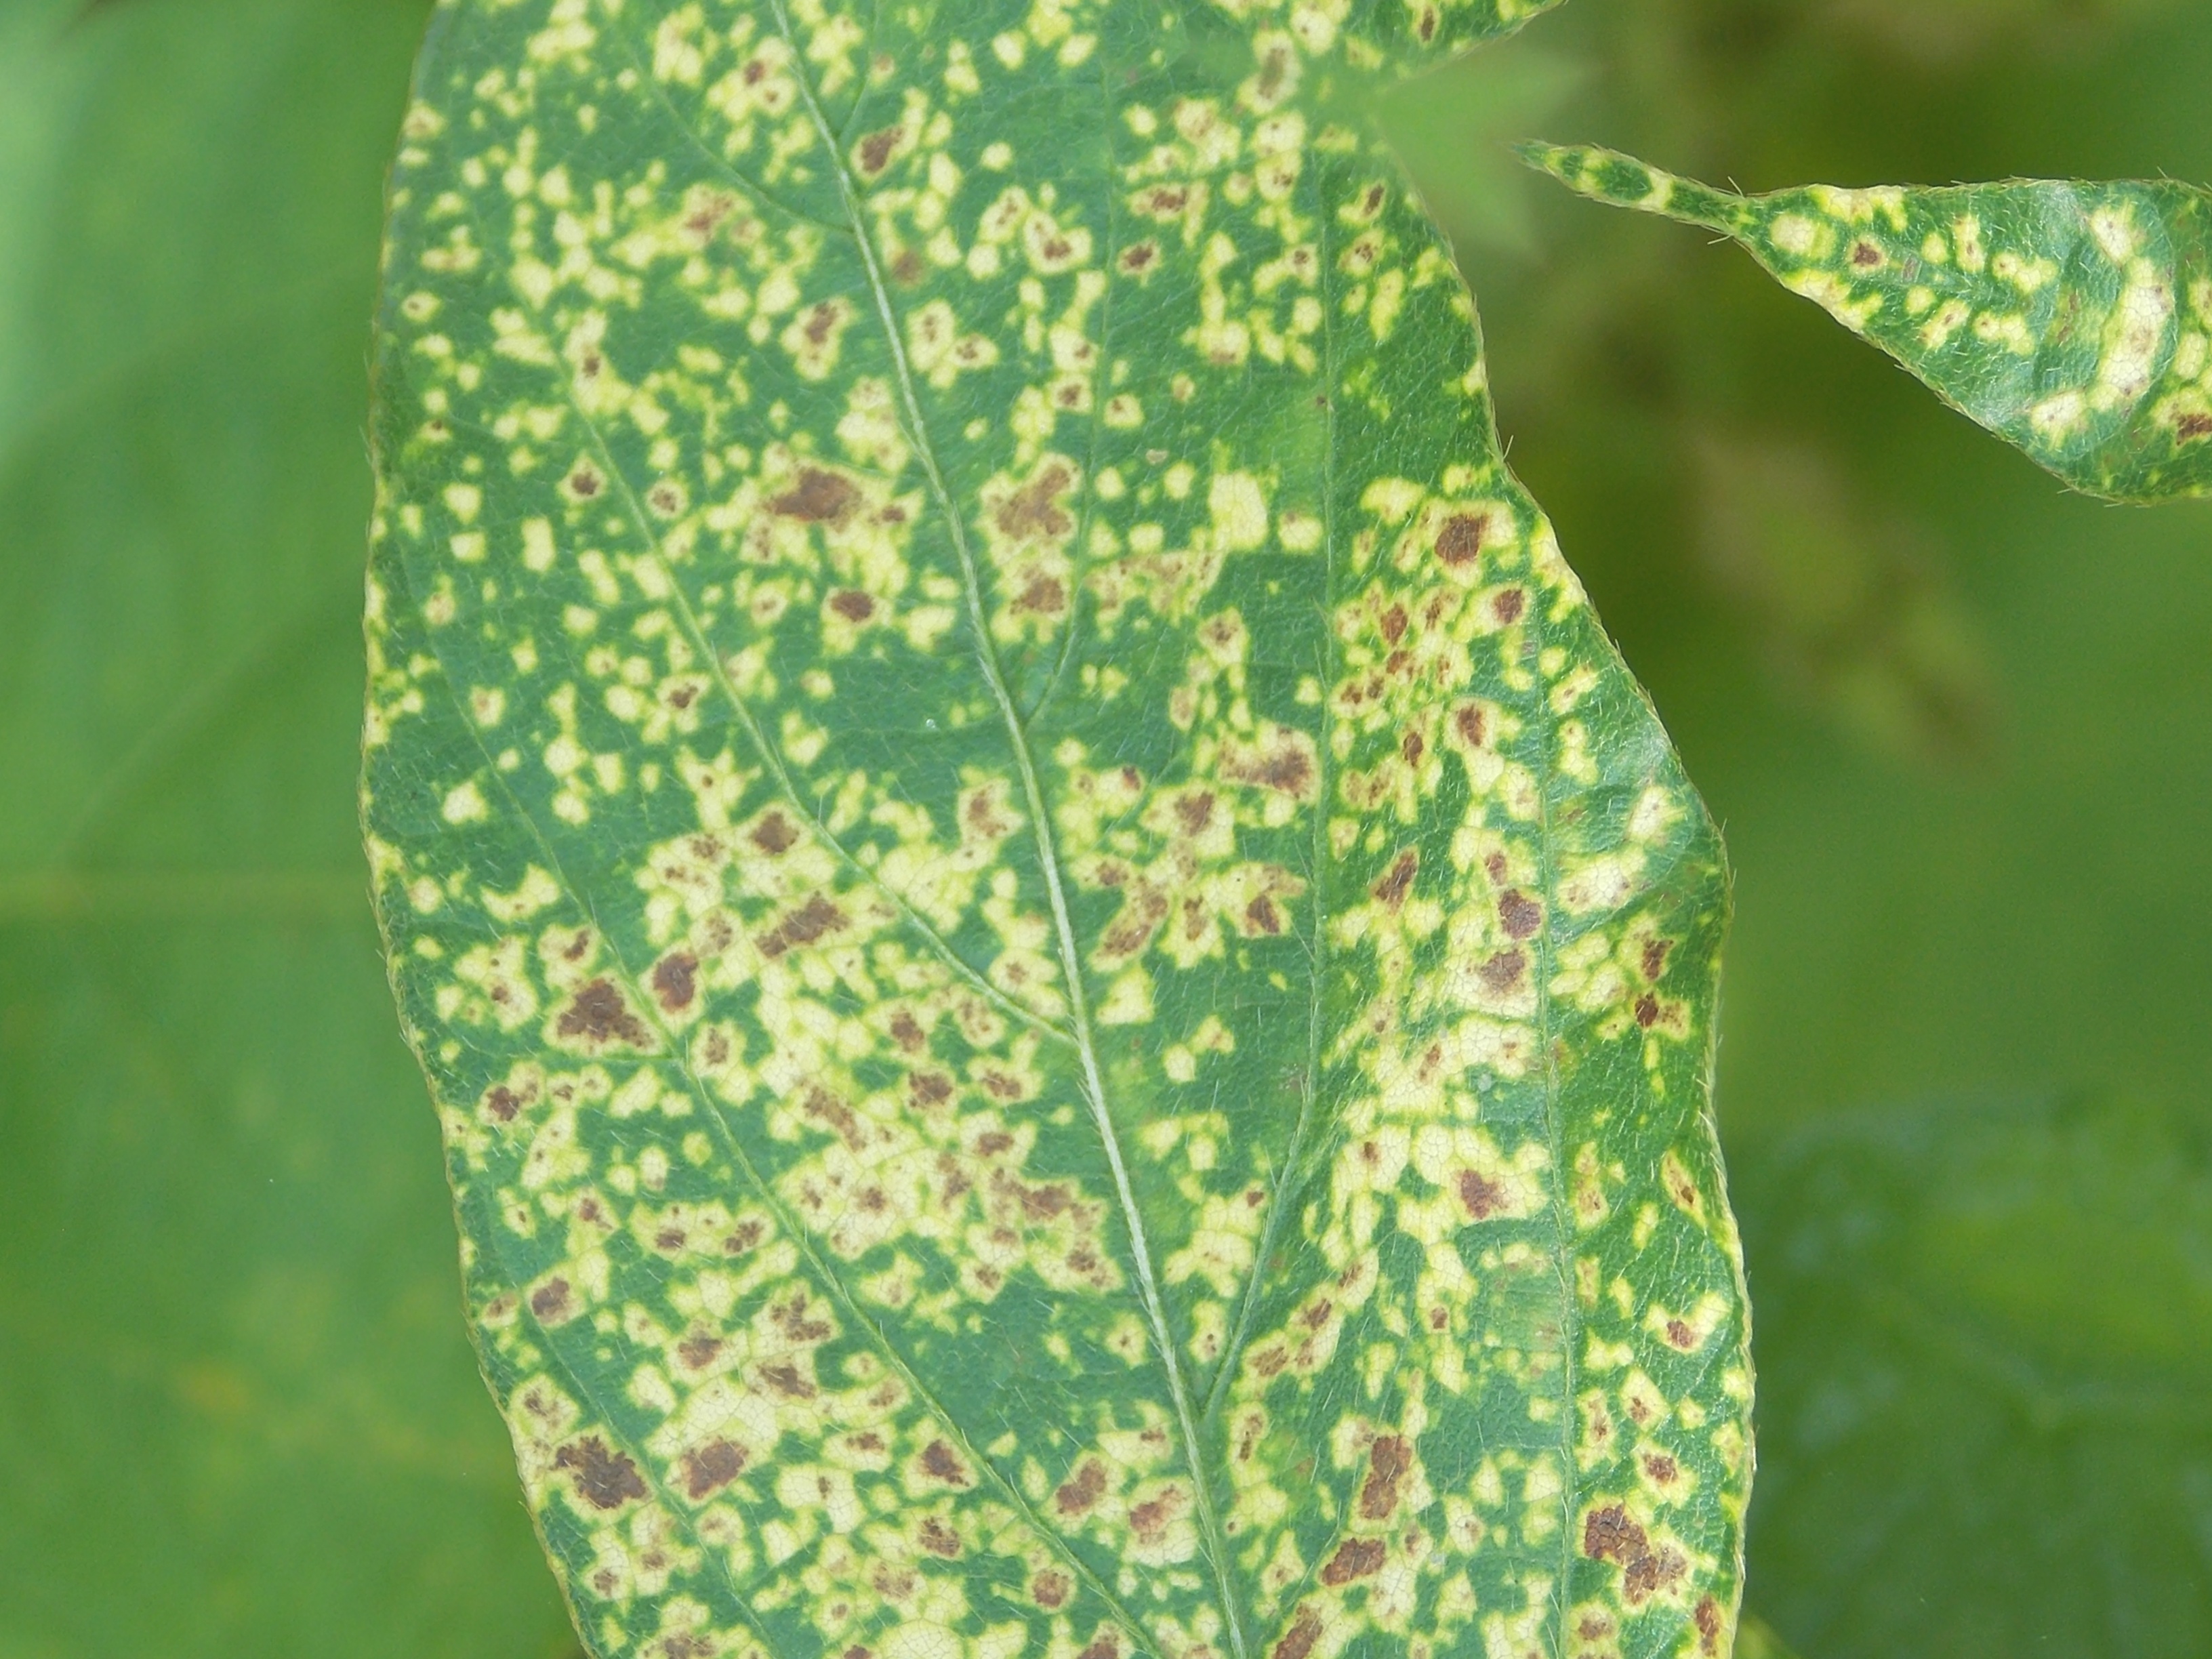
Label: Disease